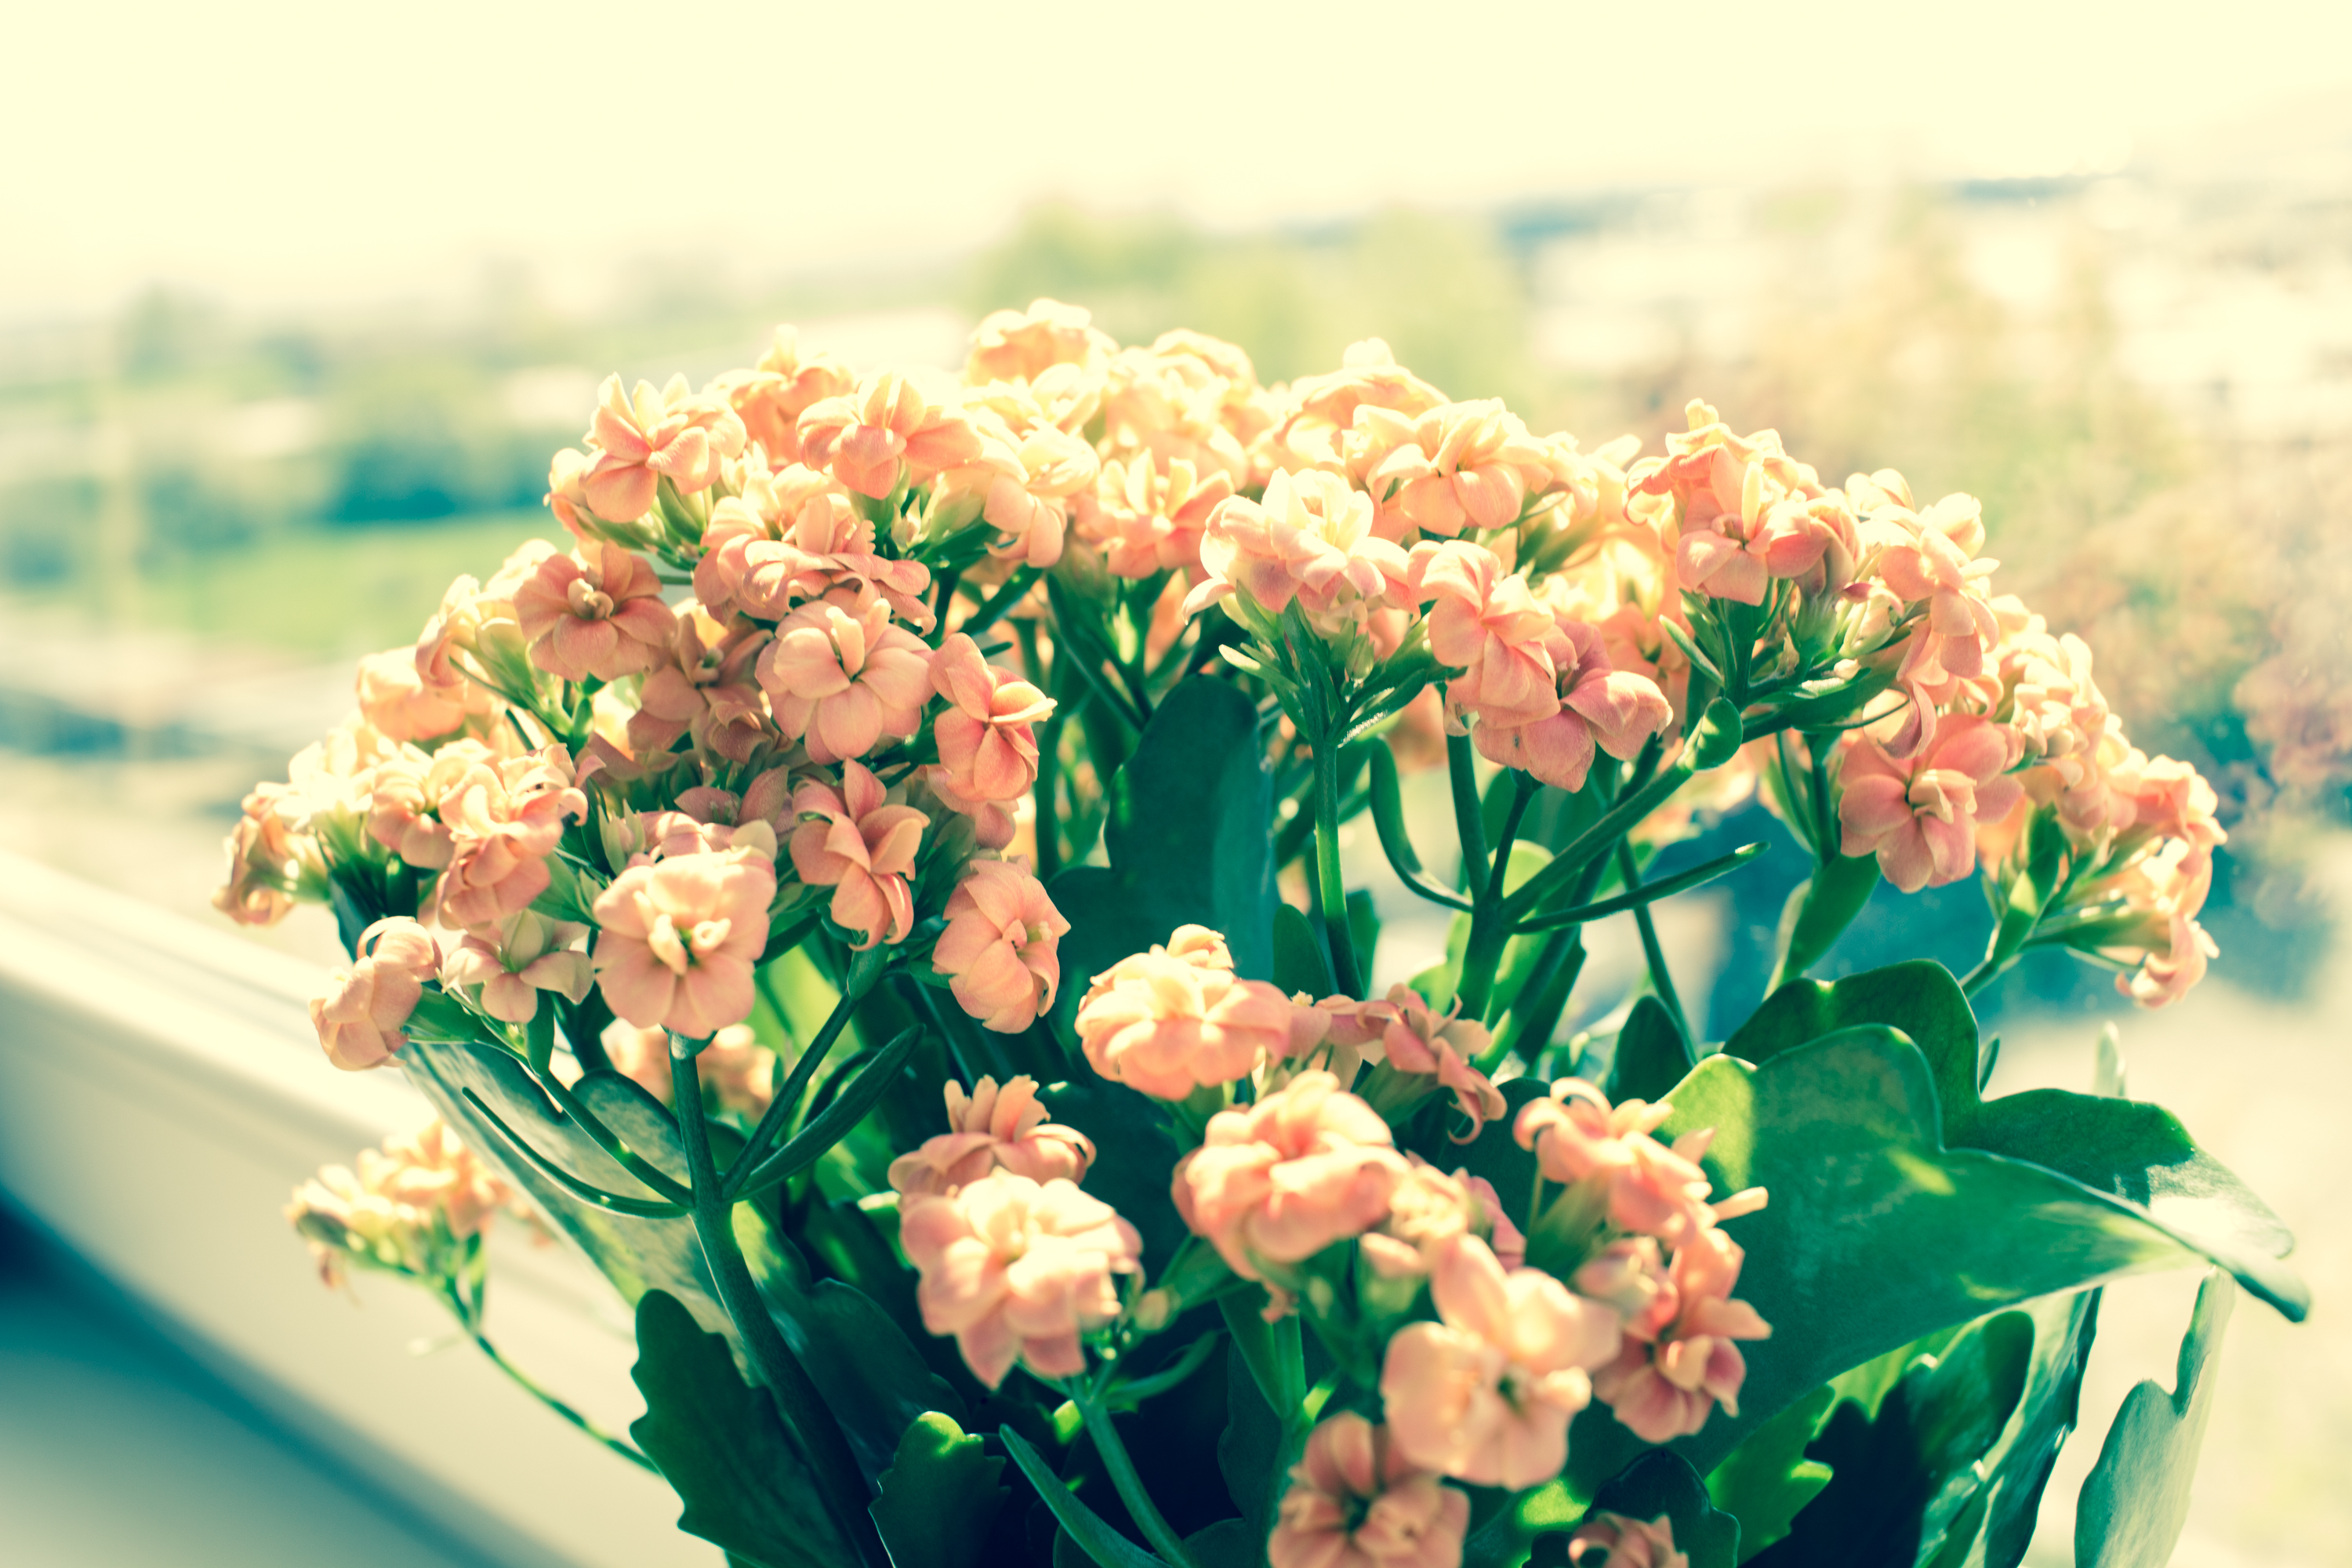
blossom, plant, leaf, flower, tulip, green, flora, flower arrangement, flowers, beautiful, floristry, macro photography, flowering plant, flower bouquet, floral design, land plant, flower arranging